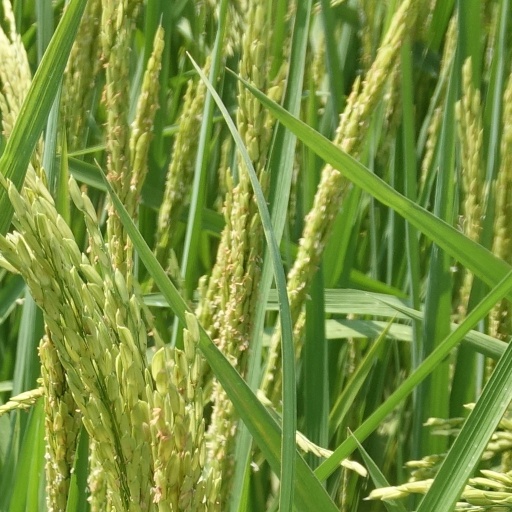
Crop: rice